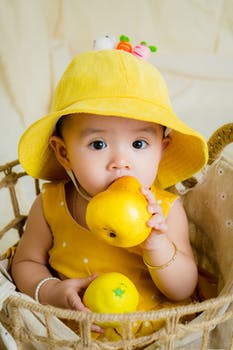
Label: No Watermark